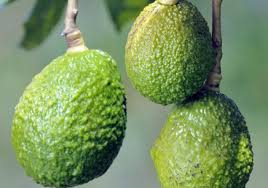
Label: Avocado